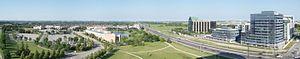
Markham est une municipalité ontarienne.